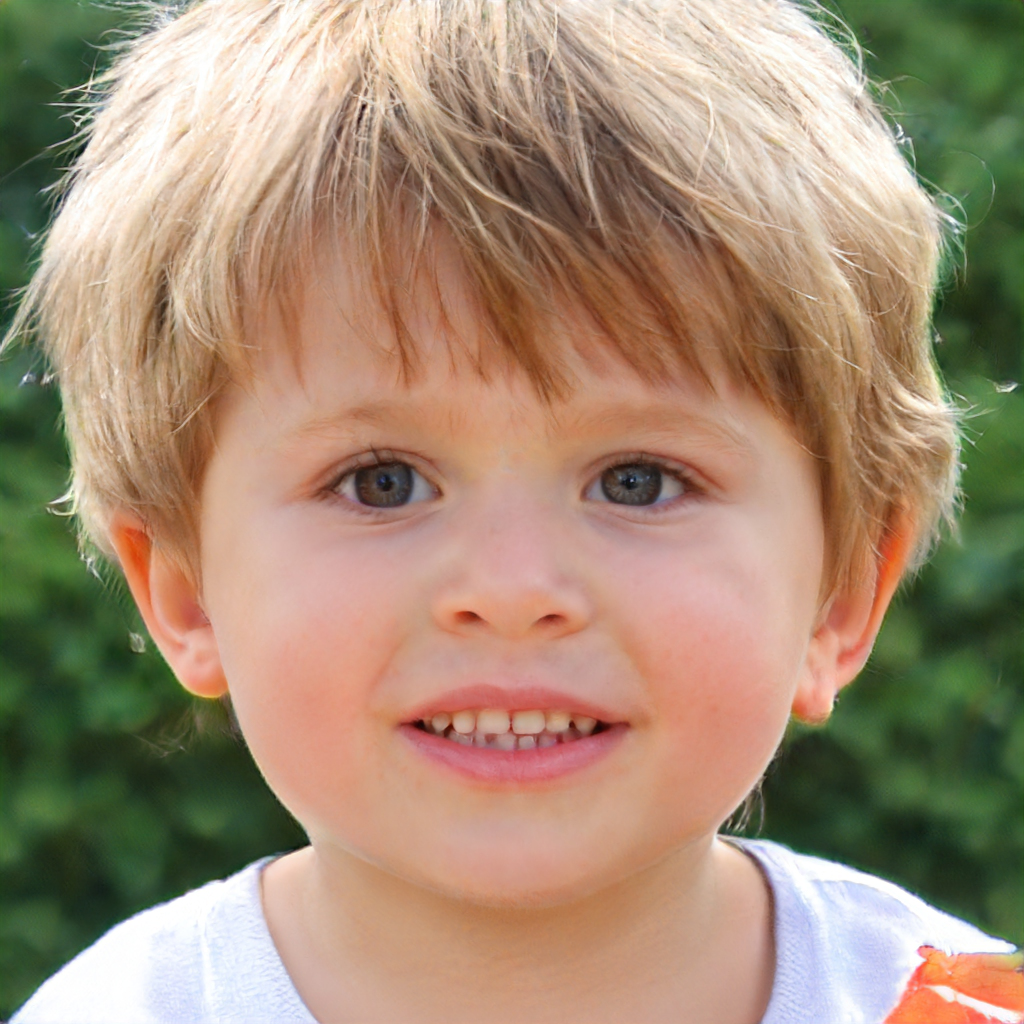
Label: Colored